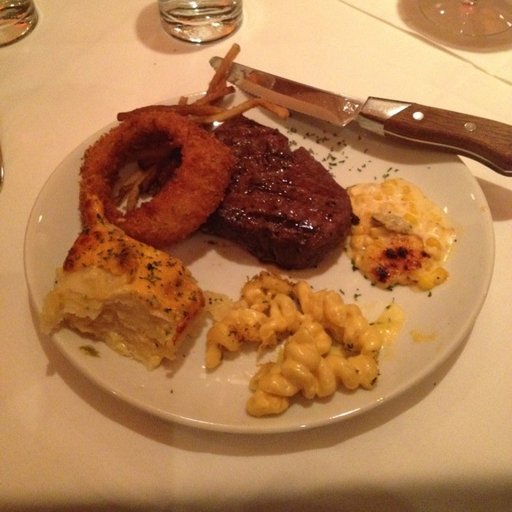
Label: filet_mignon